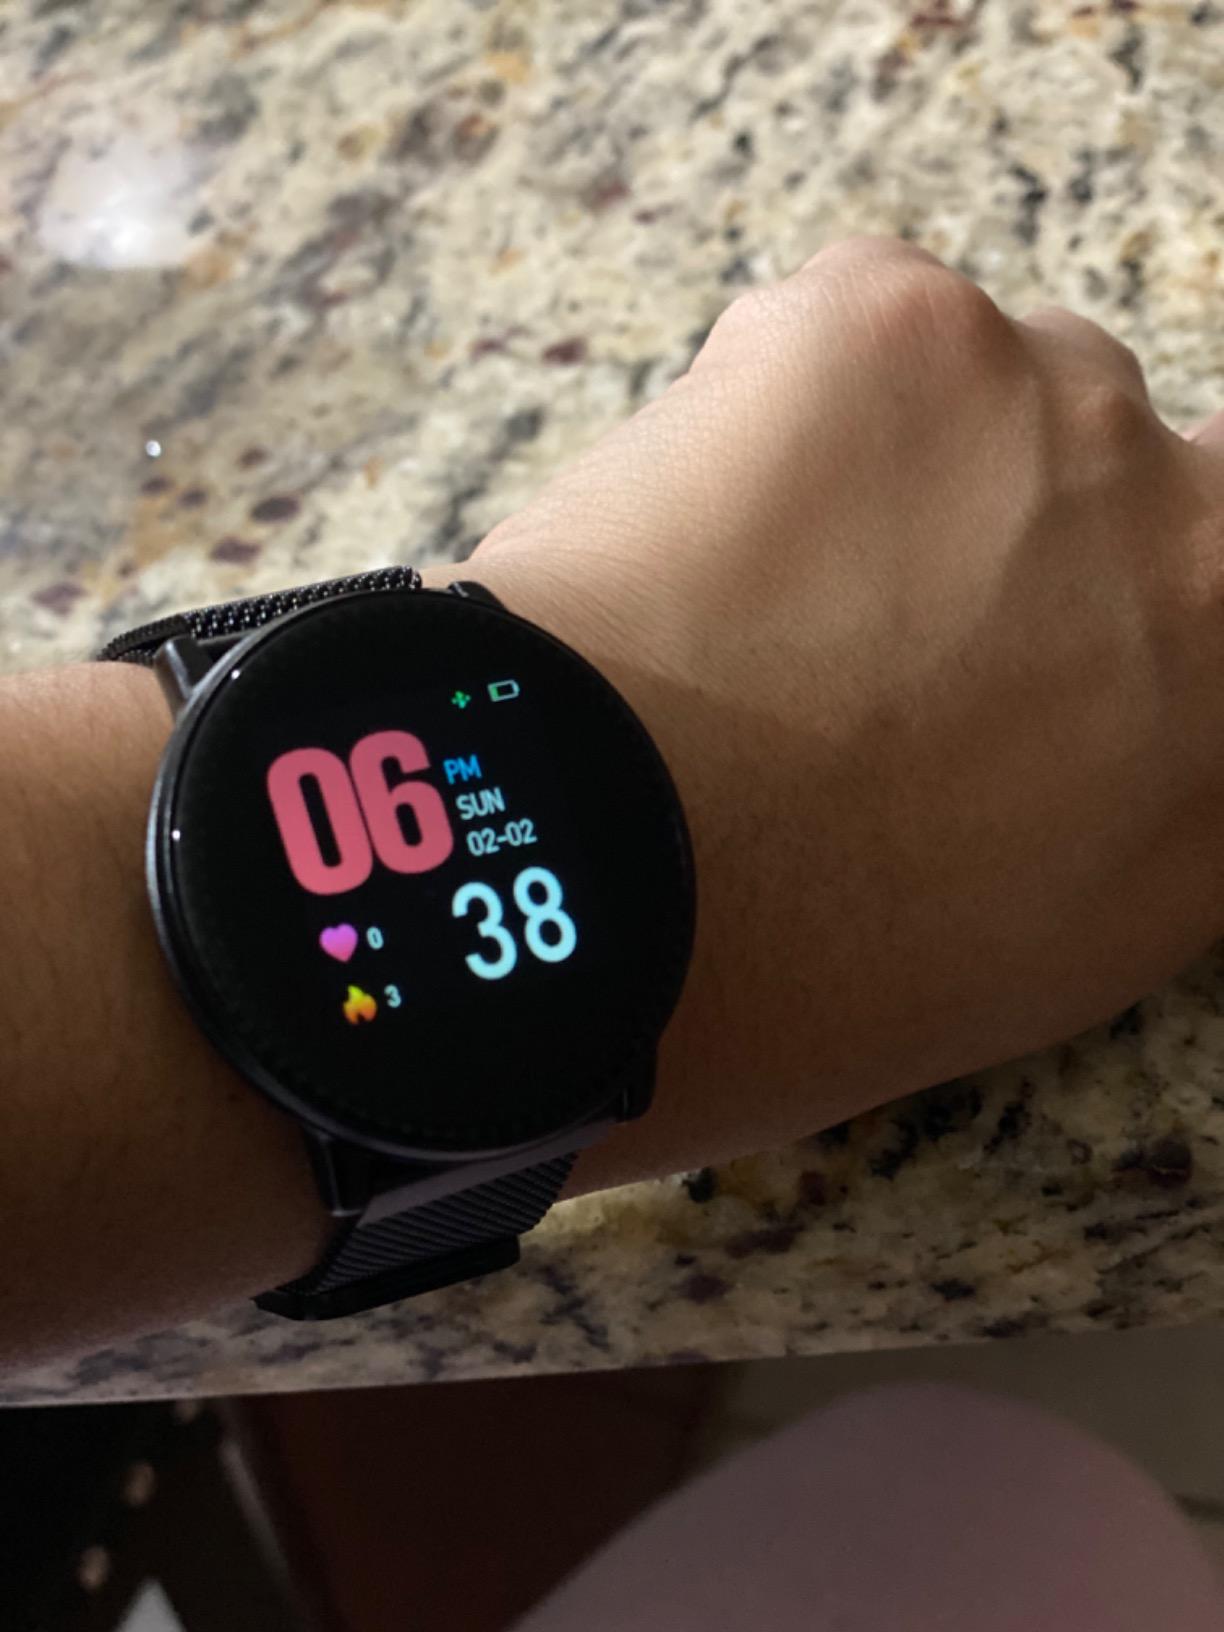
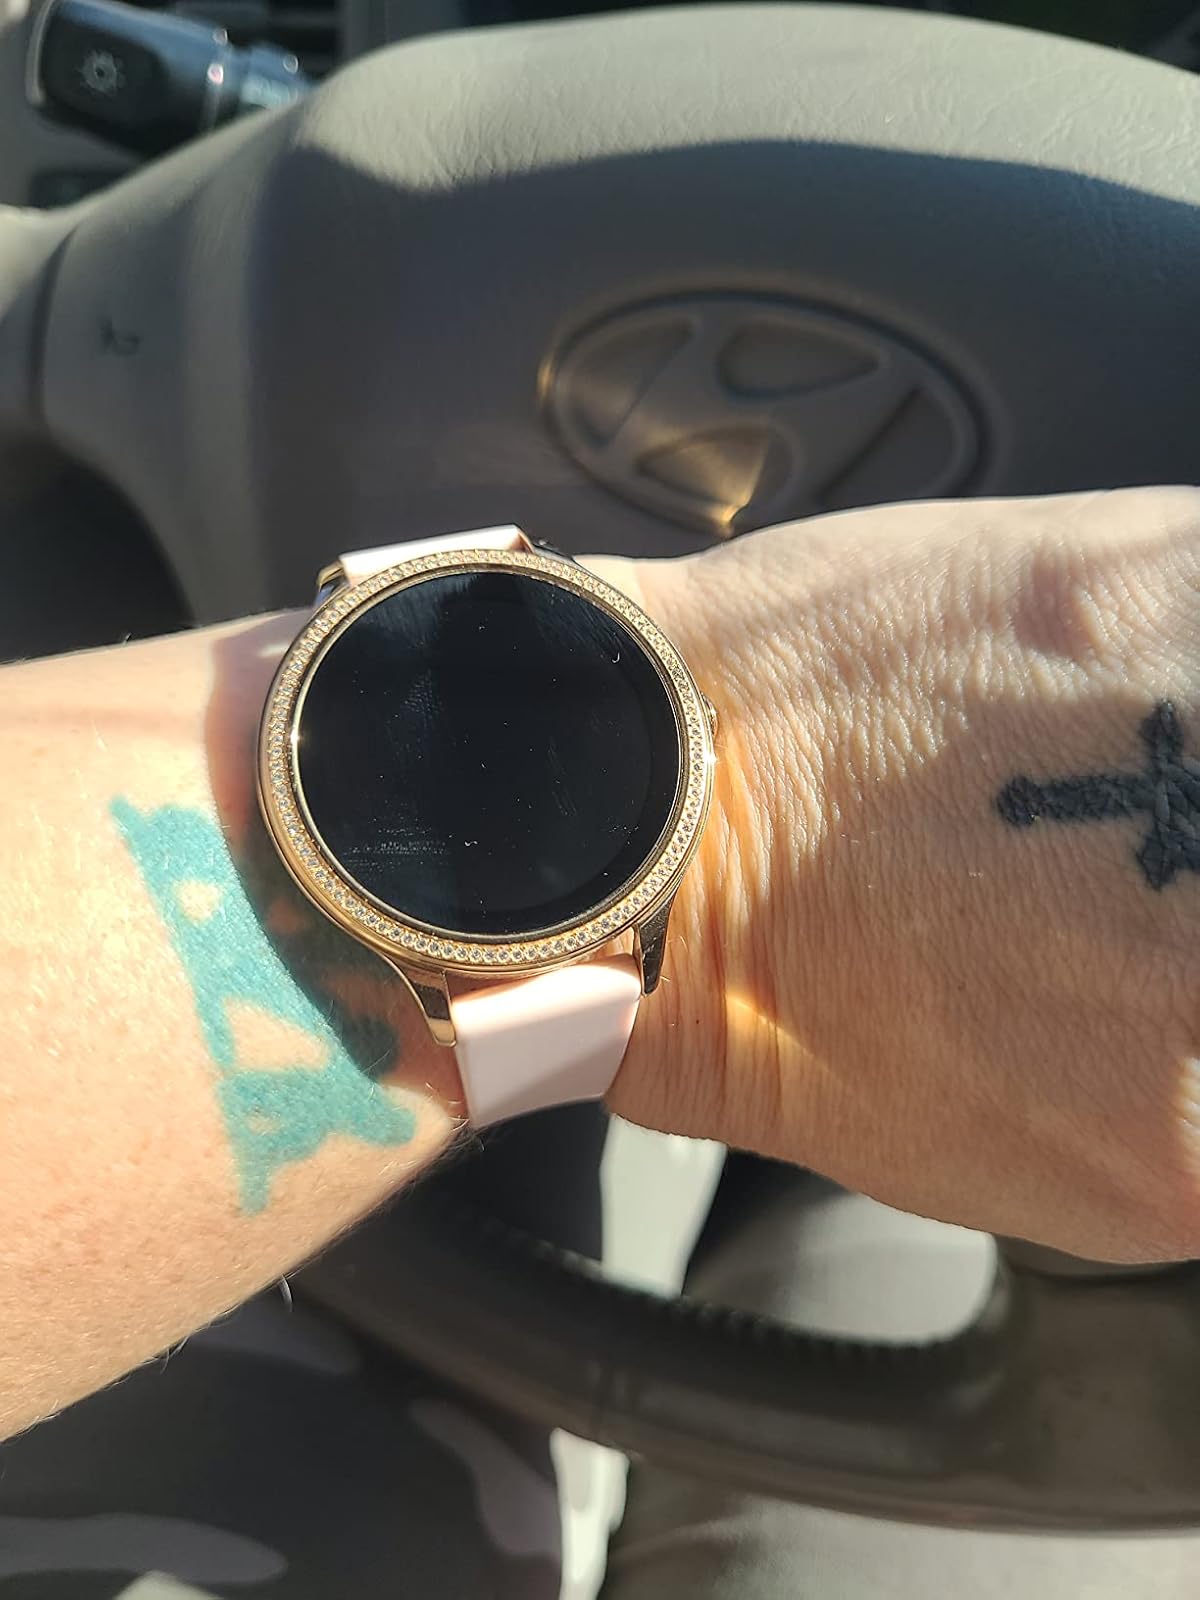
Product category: smartwatch
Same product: no